Technische Universität Darmstadt

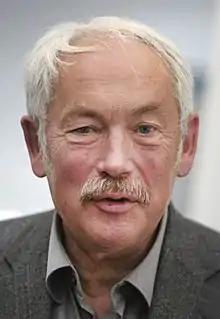
Peter Grünberg

On 10 October 1877, Louis IV, Grand Duke of Hesse, elevated the "Polytechnische Schule" to Technische Hochschule zu Darmstadt and thereby raised the status of this educational institution to that of a university so that the "Abitur" (a school leaving certificate from German Gymnasium schools qualifying for university admission or matriculation) became a requirement for admissions. In 1899, the "Technische Hochschule Darmstadt" was granted the right to award doctorates.